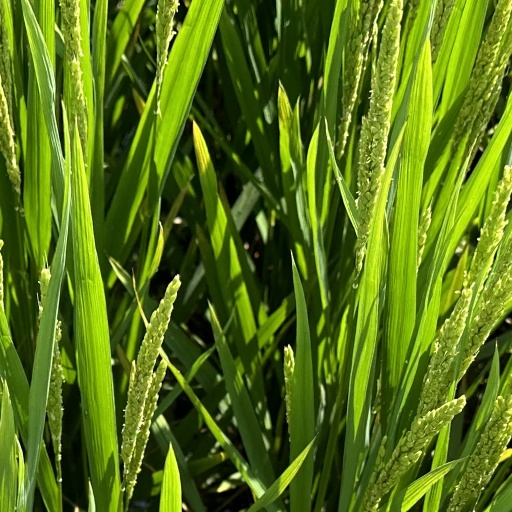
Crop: rice